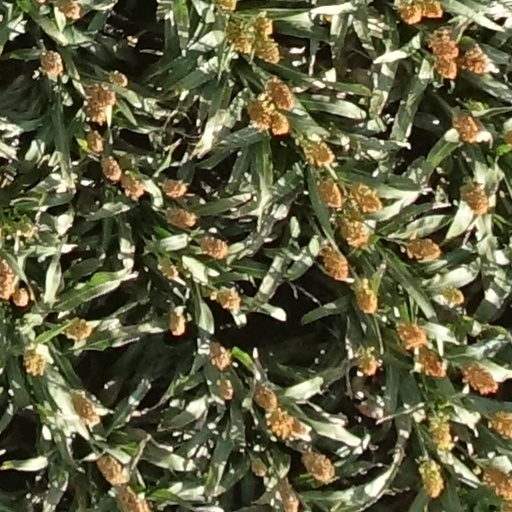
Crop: sorghum